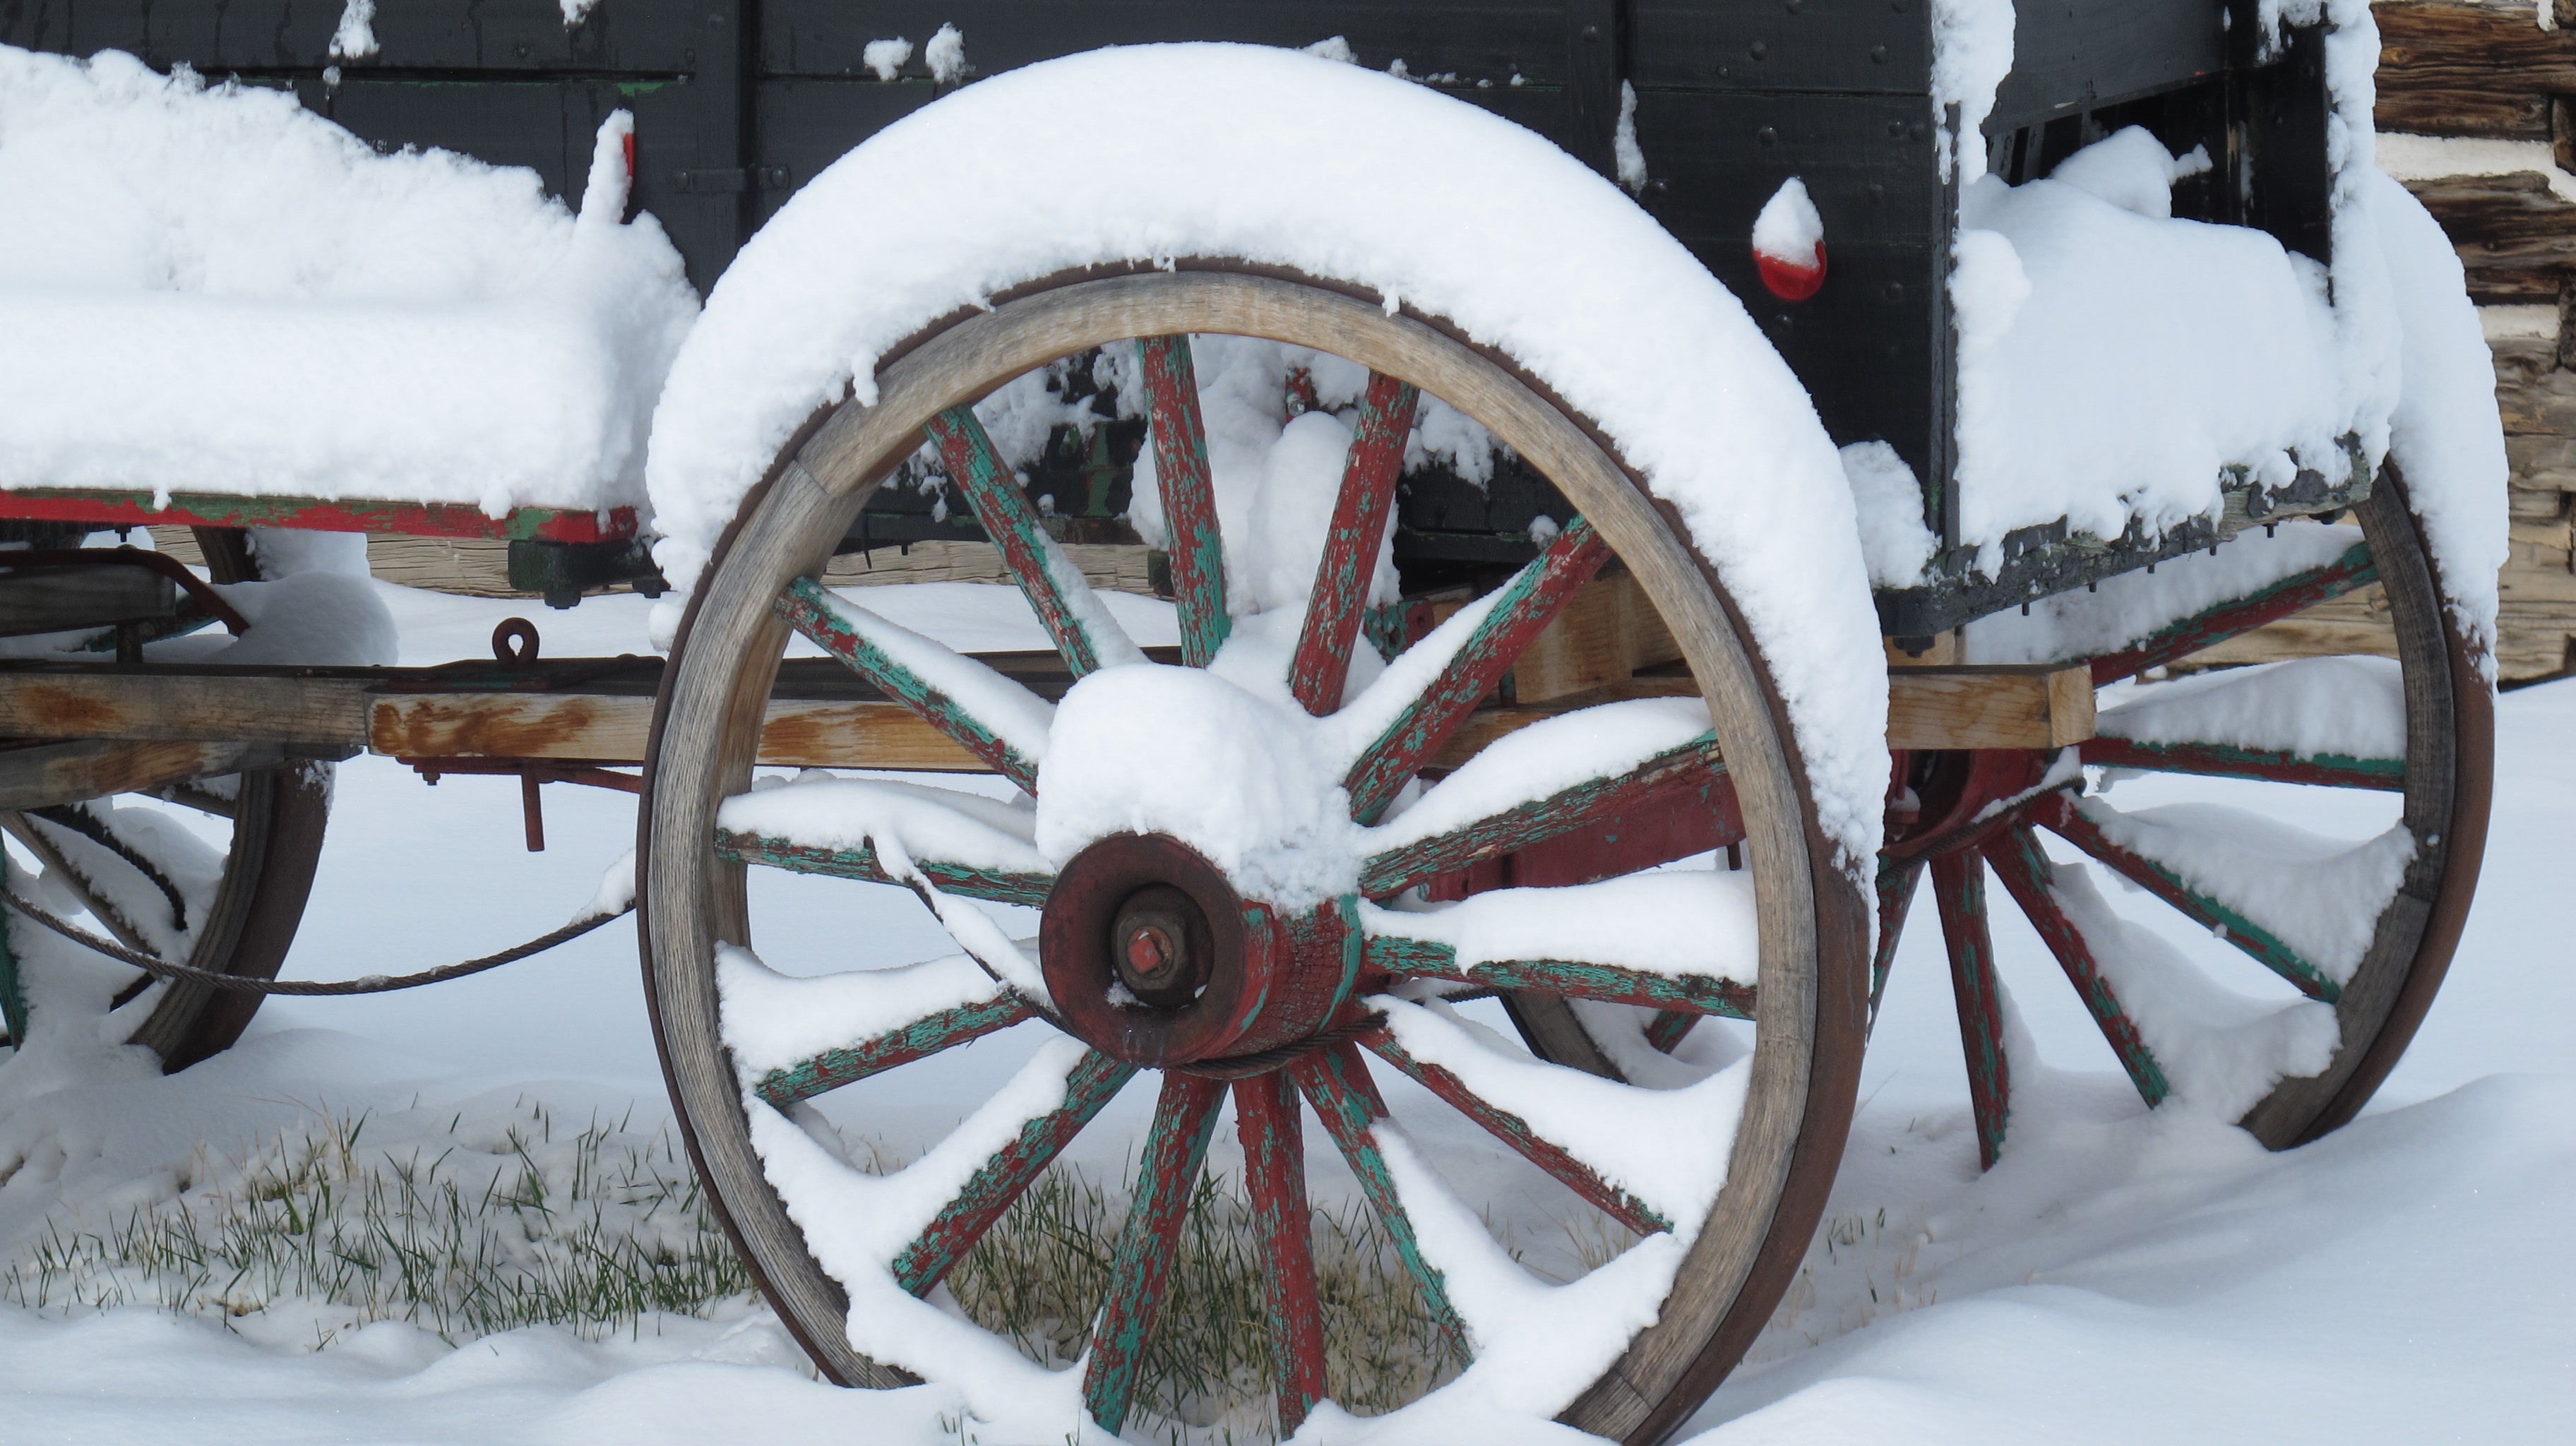
snow, cold, winter, antique, wheel, wagon, rustic, transportation, rural, vehicle, weather, frozen, season, wooden, wheels, carriage, cannon, land vehicle, aircraft engine, horse harness, horse and buggy